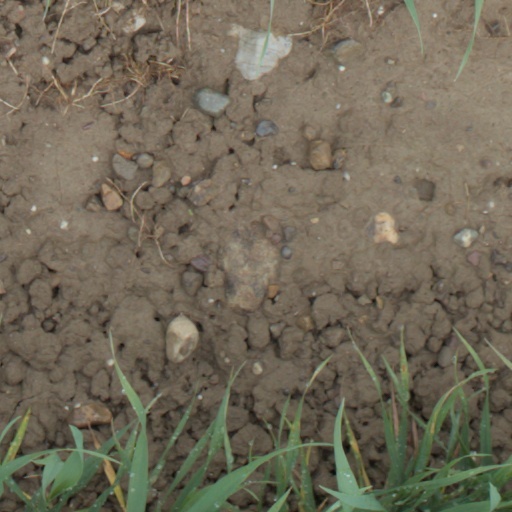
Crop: wheat